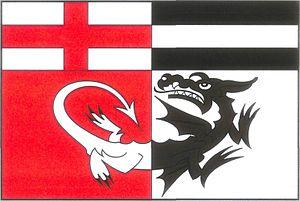
Mladějov na Moravě est une commune du district de Svitavy, dans la région de Pardubice, en Tchéquie. Sa population s'élevait à 444 habitants en 2017.